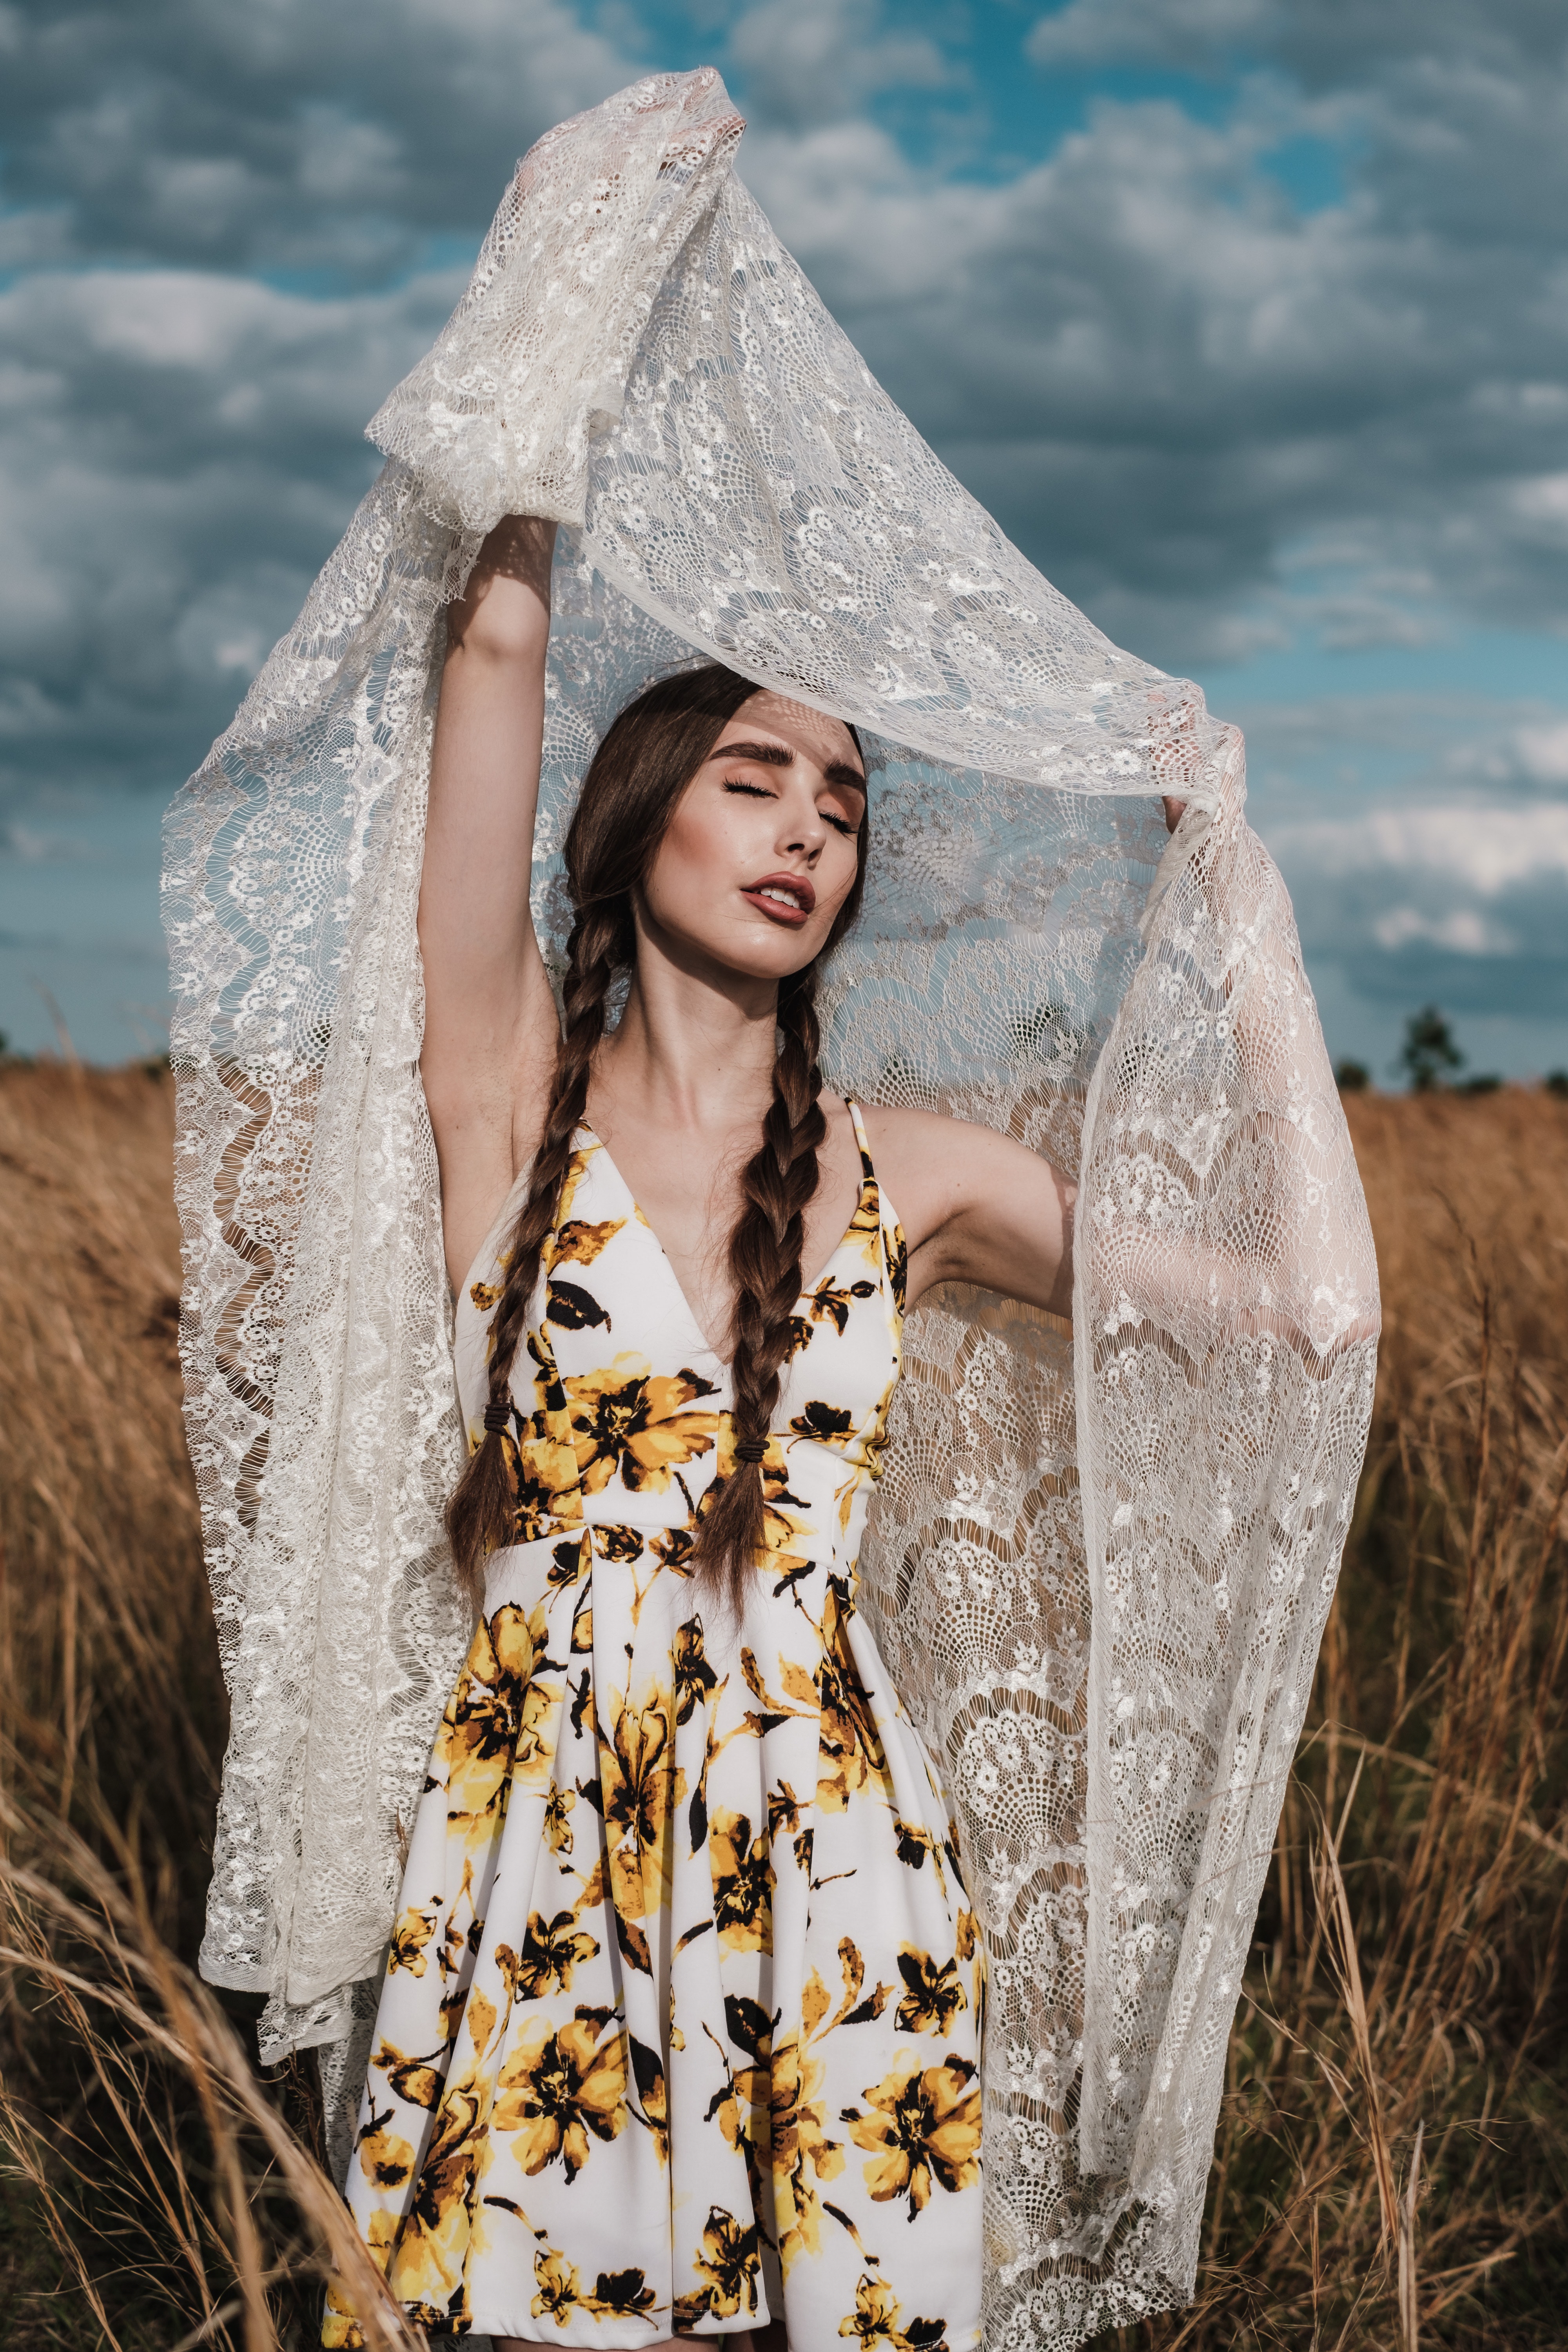
woman, cloud, sky, outerwear, hairstyle, shoulder, People in nature, nature, natural environment, flash photography, textile, happy, standing, sunlight, dress, yellow, grass, landscape, grassland, morning, gown, plain, meadow, rural area, fashion design, bridal accessory, long hair, beauty, fun, prairie, veil, blond, headpiece, bridal clothing, wind, field, wilderness, brown hair, fashion accessory, fur, stock photography, portrait photography, winter, rock, fashion model, photo shoot, child, steppe, portrait, wildflower, tradition, vacation